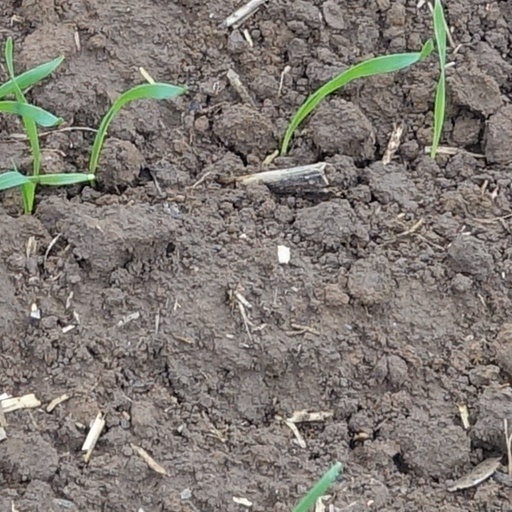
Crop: wheat